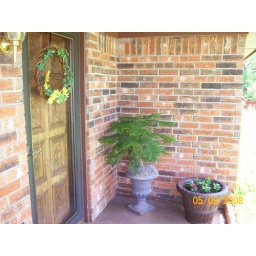
Front porch. with the pine tree Shirley gave me several years ago. Periwinkles are in pot.